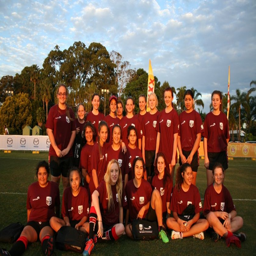
there were players from teams who travelled to the clinic .